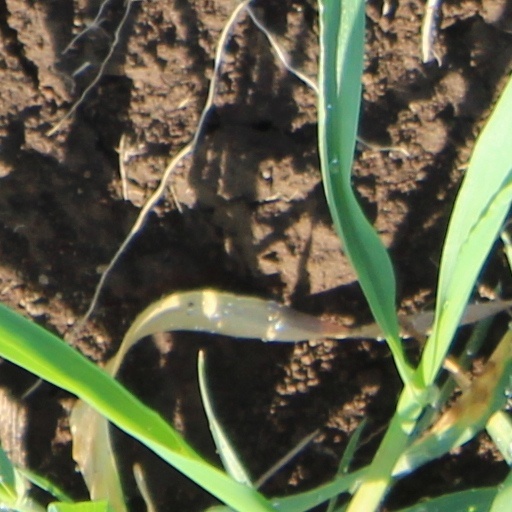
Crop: wheat